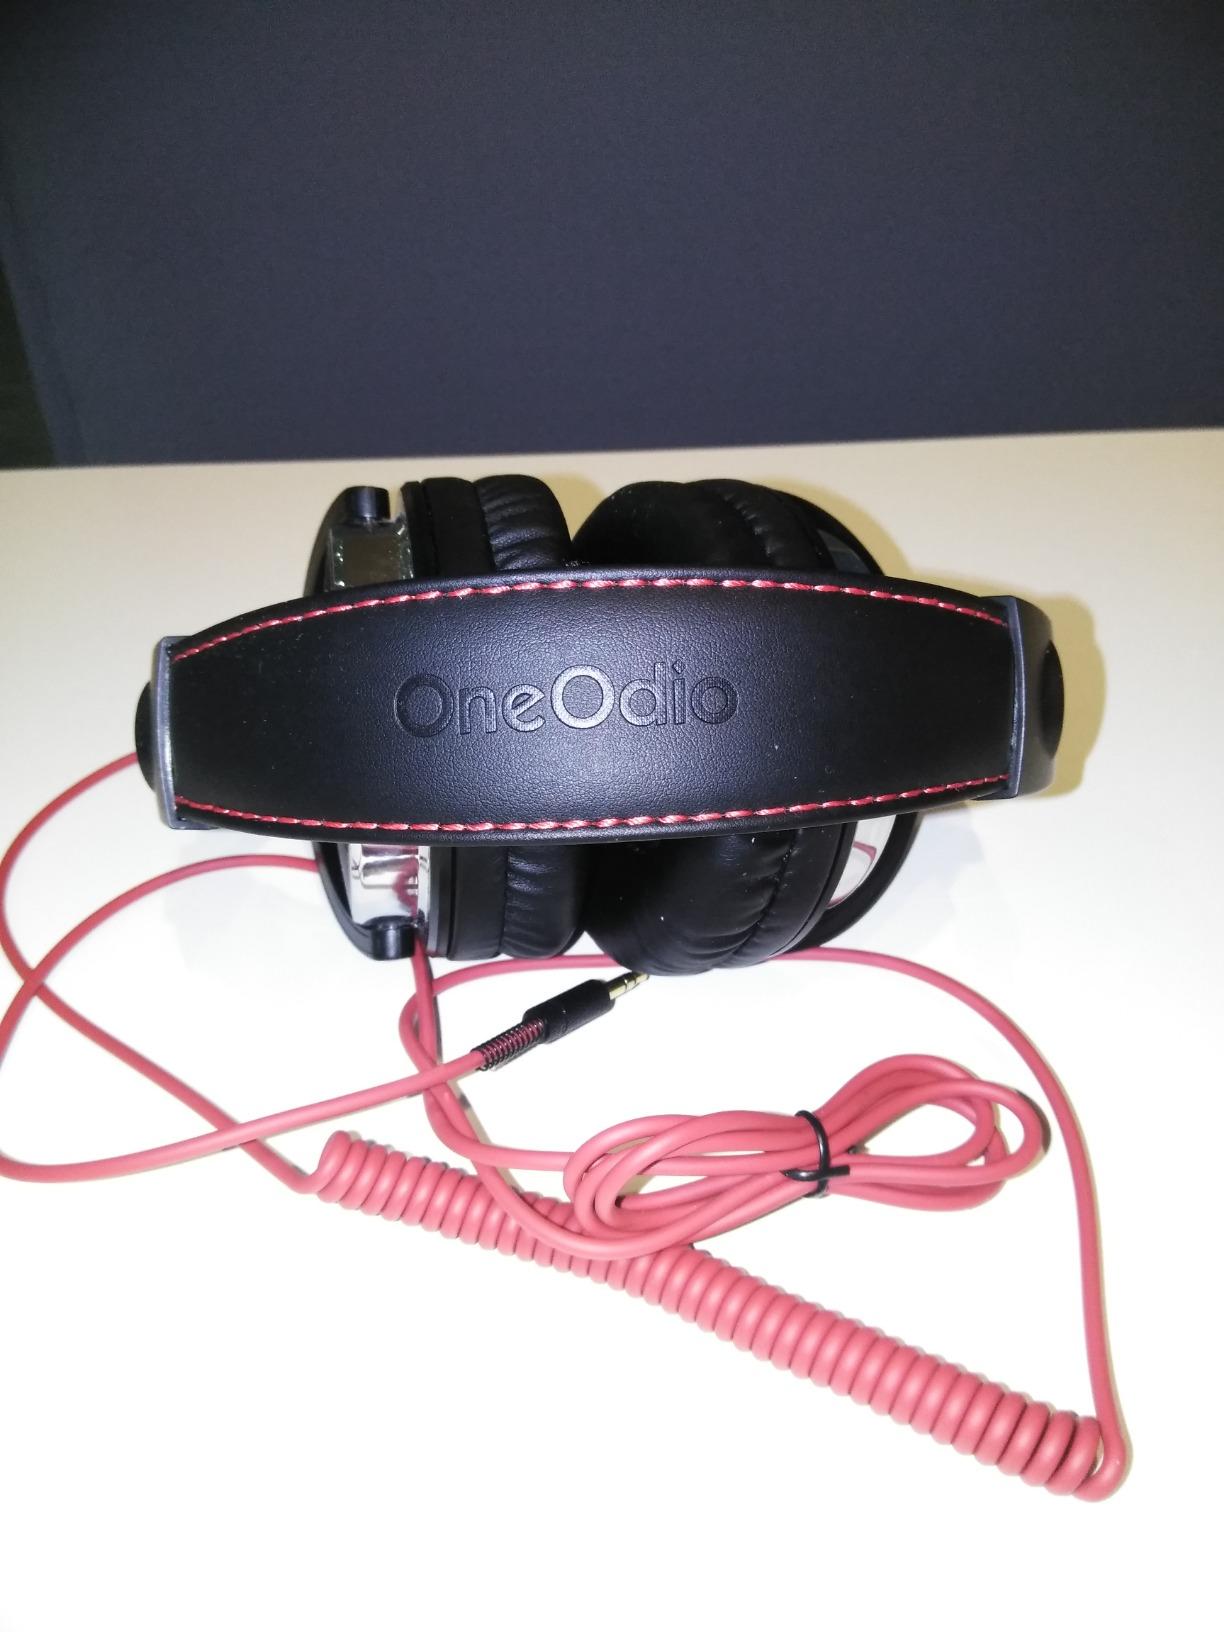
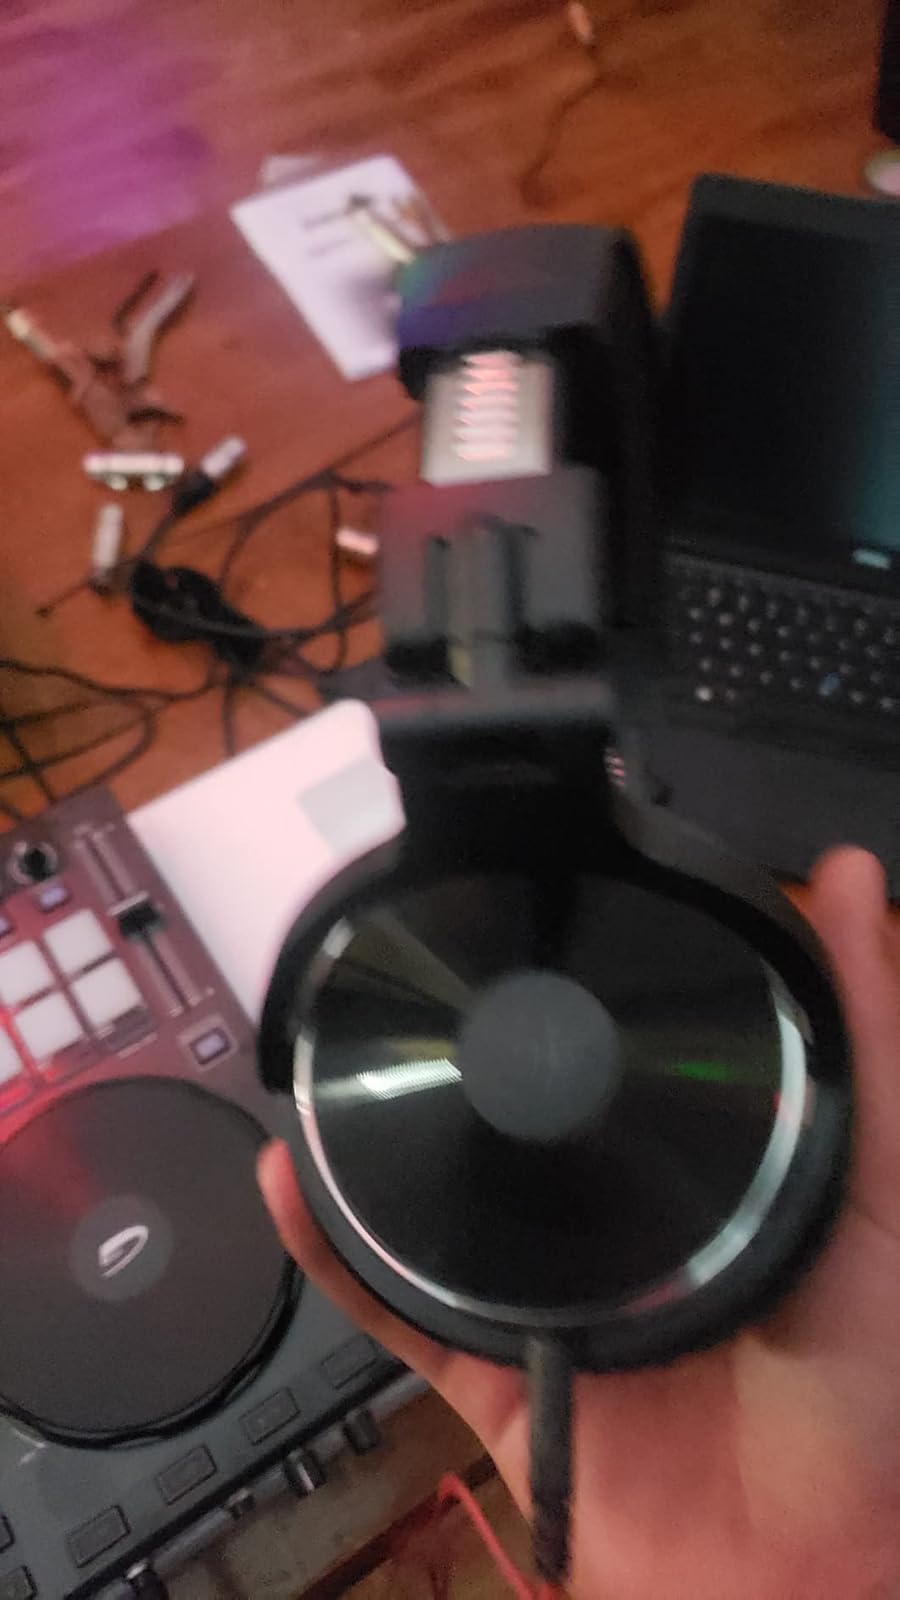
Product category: headphones
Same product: yes